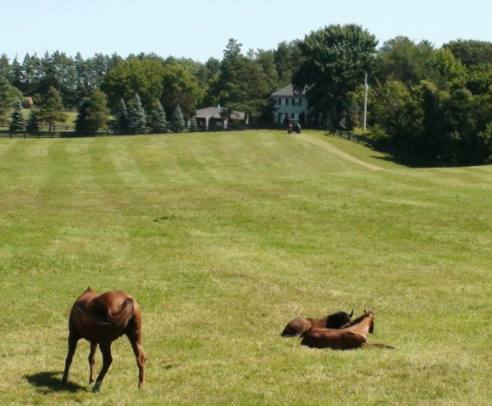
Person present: No